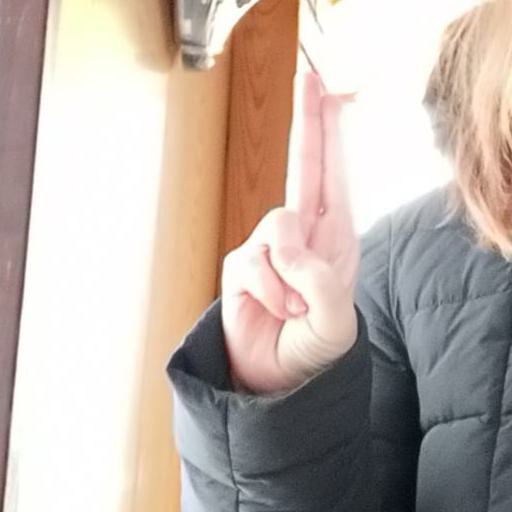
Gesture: two_up